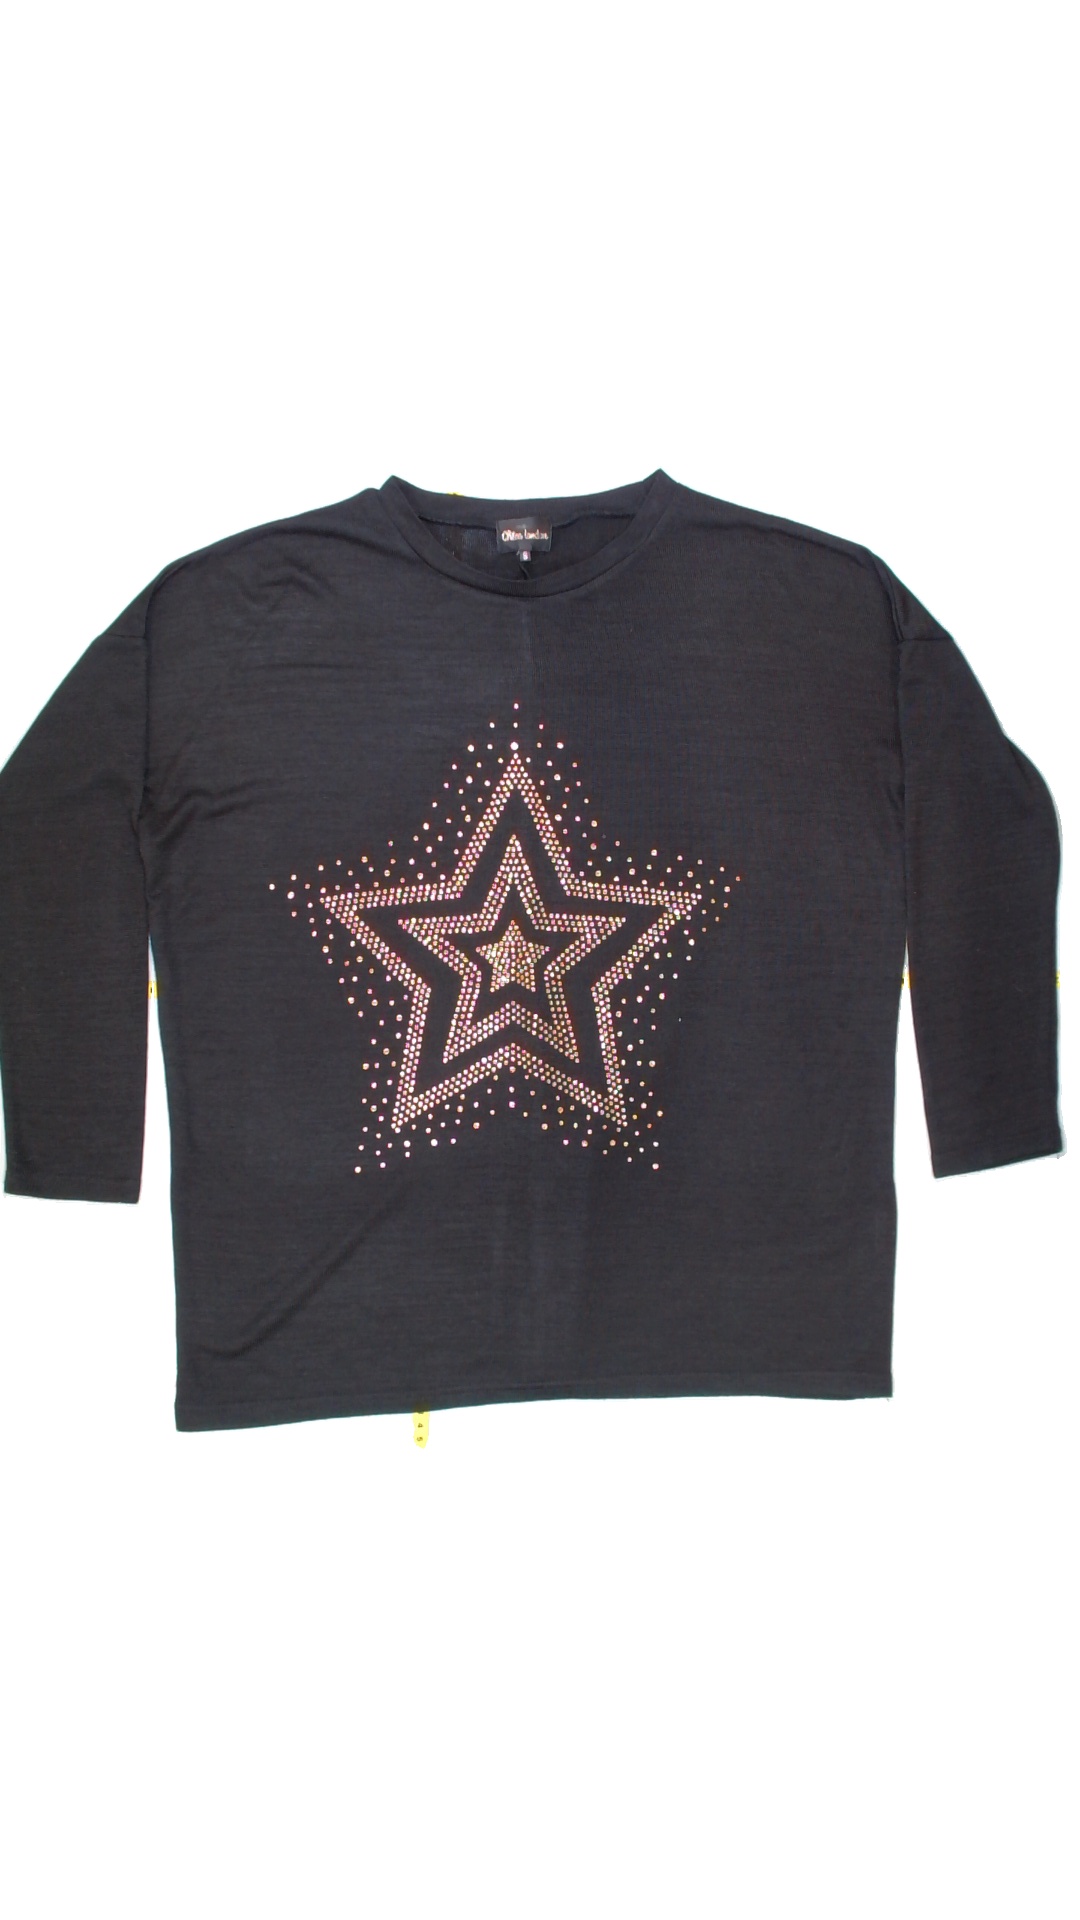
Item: Sweater (Ladies)
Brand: Chica London
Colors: Black
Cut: Long, Oversize, Loose, C-collar
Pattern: Glitter
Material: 100% polyester
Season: All
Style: No trend
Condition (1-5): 5
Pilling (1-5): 5
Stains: No
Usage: Reuse
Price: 50-100